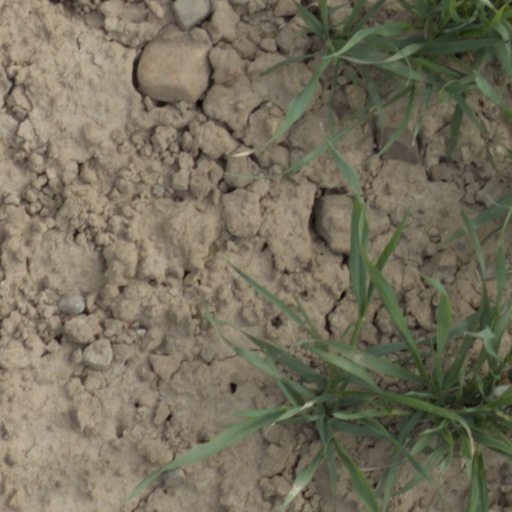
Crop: wheat